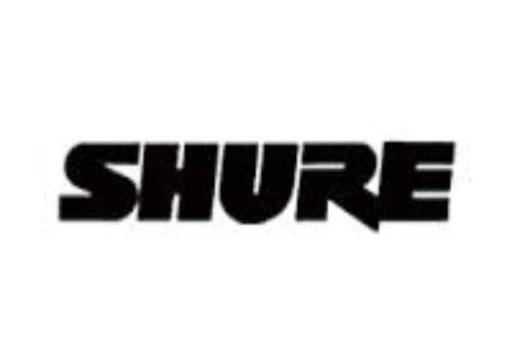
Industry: Clothes